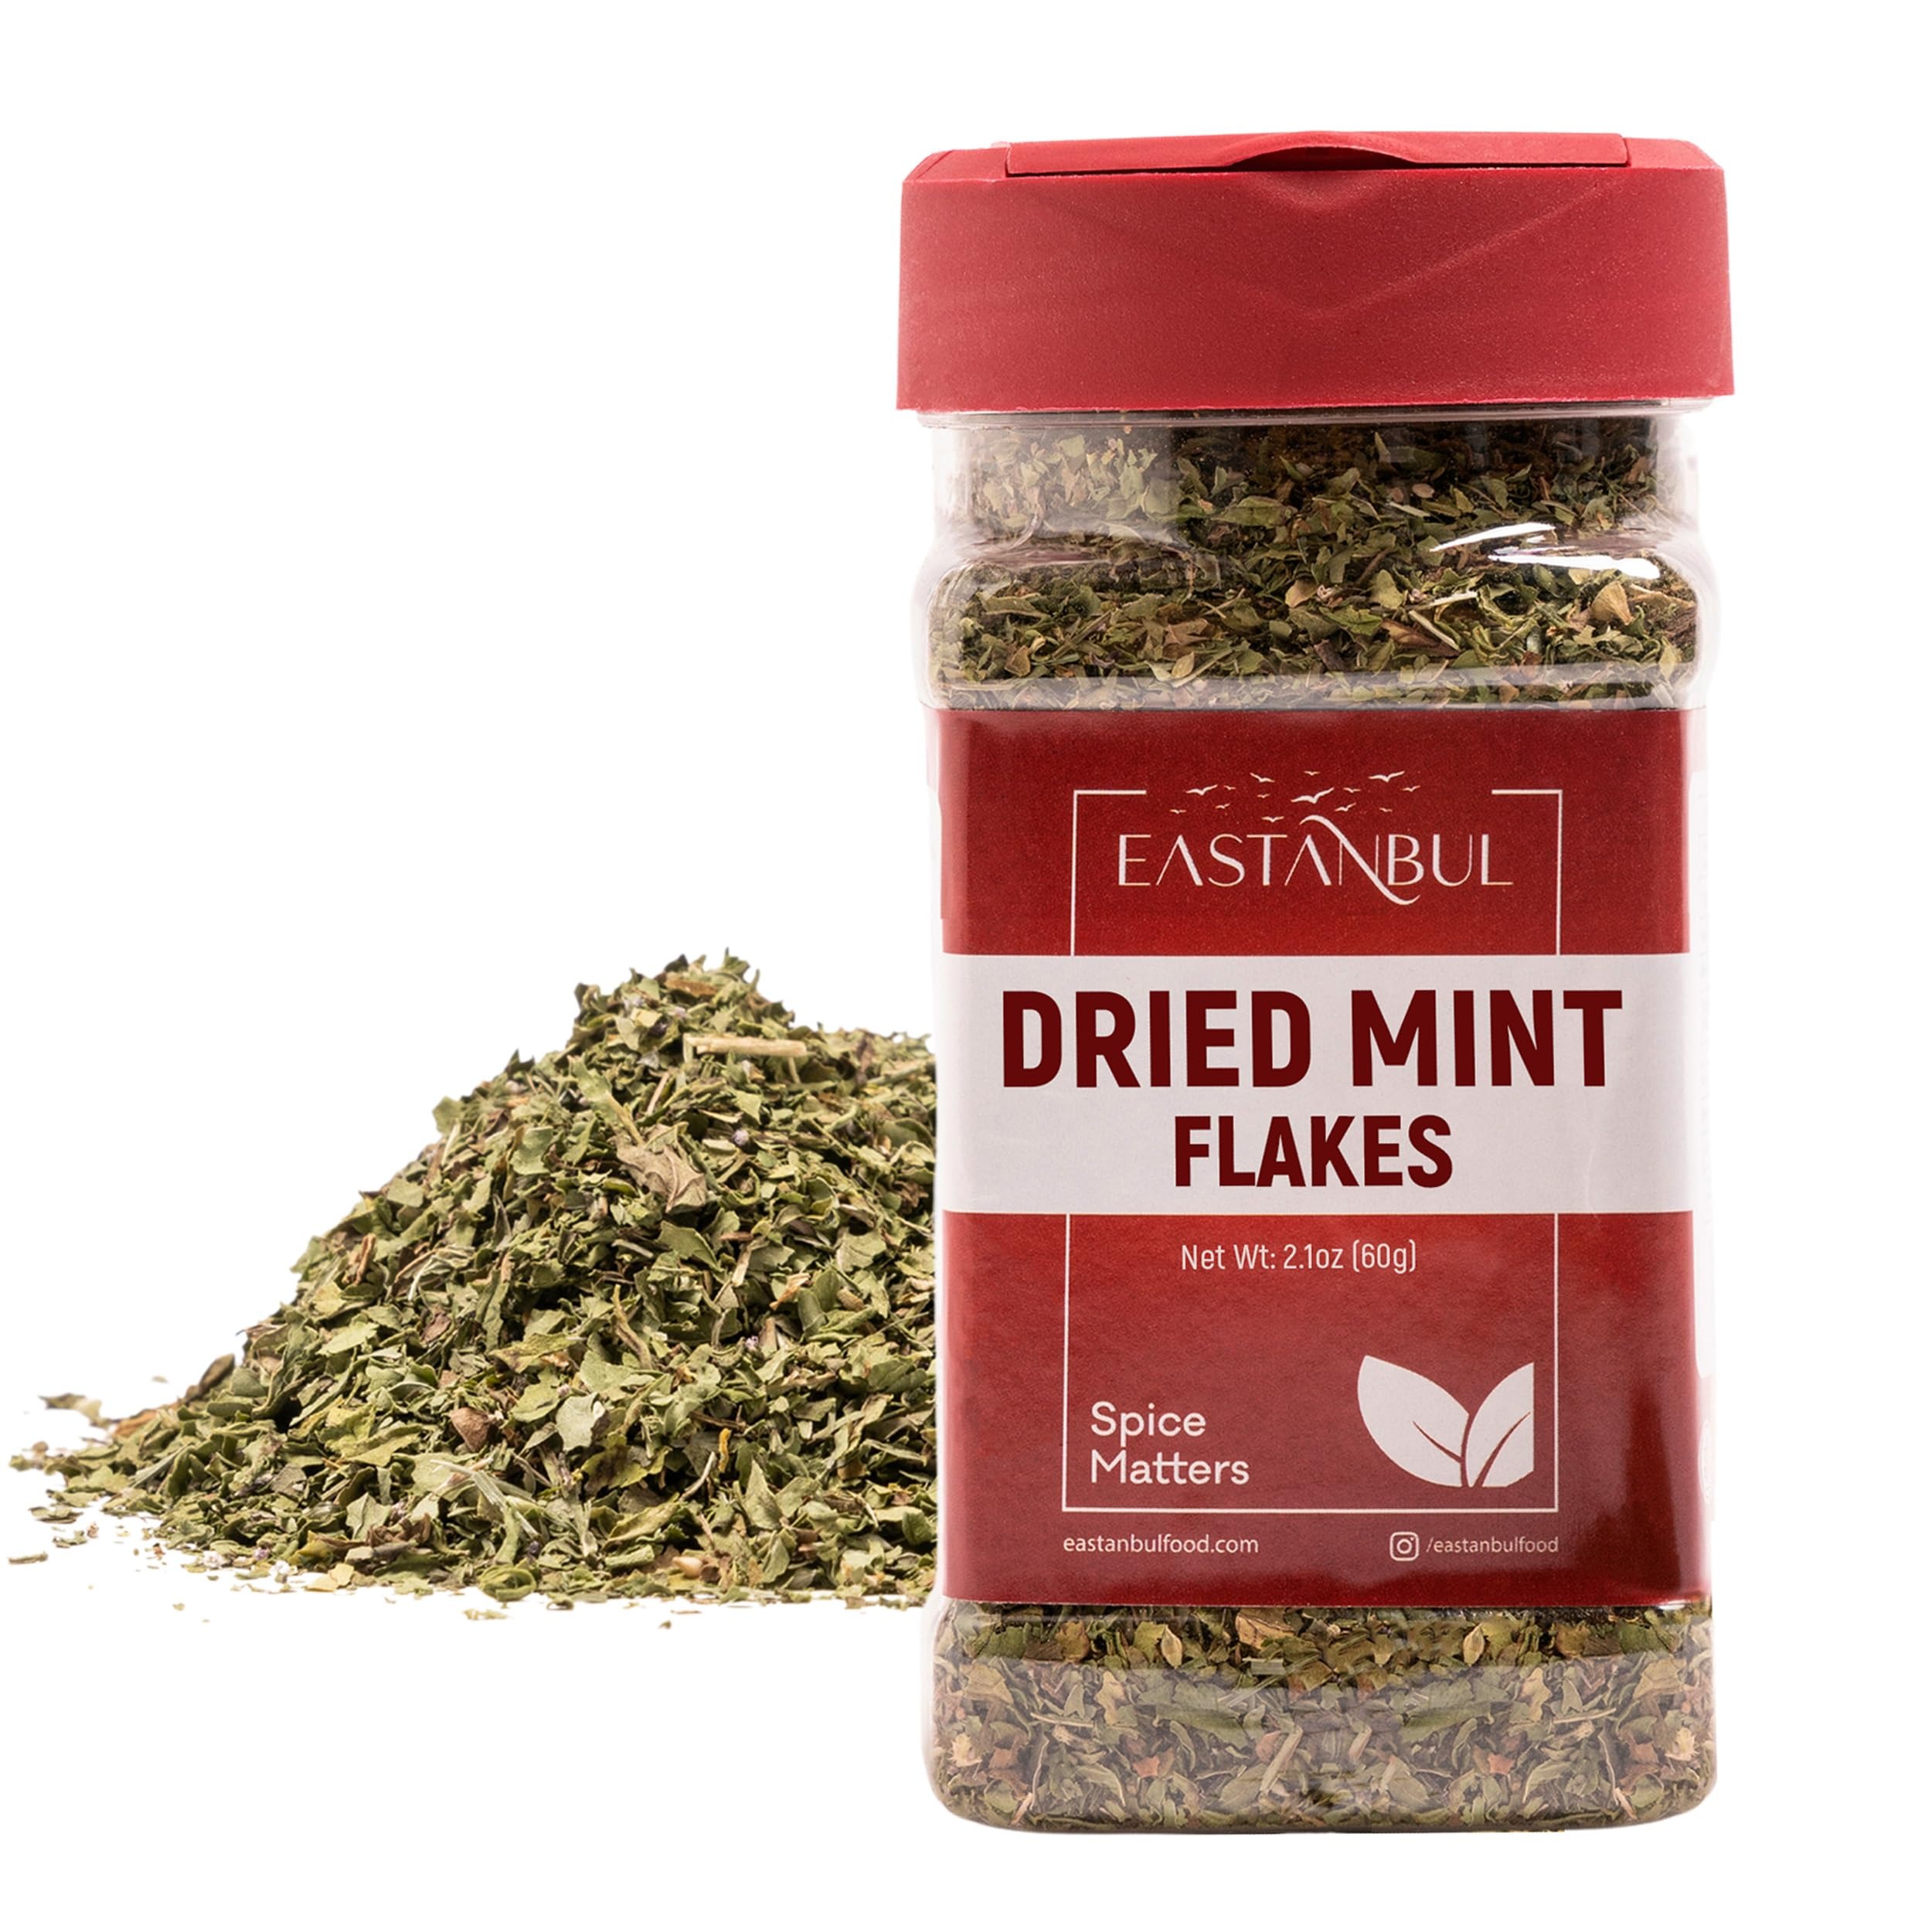
Item Name: Eastanbul Dried Mint, 2.1oz, Dried Mint for Cooking, Peppermint Leaves, Perfect for Tea Loose Leaf, Peppermint Herb Seasoning,%100 Natural, Non-GMO, Turkish Spice
Bullet Point 1: Dry Mint Leaves : Spices are literally divine gifts, and Eastanbul is thrilled to meet its customers with another meticulously selected herb harvested from bountiful lands of the Mediterranean region and Ancient Spice Route: Dried peppermint leaves with a unique taste profile, blending a pronounced minty flavor, a subtle sweetness, and a cooling sensation with a comforting herbaceous, earthy nuance that converts various dishes into a feast
Bullet Point 2: Culinary Peppermint Leaf : Dry Mint Leaf, aka Hoja de Menta or Dried Peppermint leaf is widely used in healthy and appetizing Mediterranean, Indian and American Cuisines. Many savory and sweet recipes utilize loose leaf mint for salads, yogurt-based dips like cacik (tzatziki), spice mix and marinades, holiday season treats such as peppermint bark, mint cheesecake, dishes like mousaka, stuffed grape leaves, biryanis. Enjoy the robust bouquet of mint leaves dry for cooking or seasoning
Bullet Point 3: 100% Natural and Clean: You don't need a journey to Istanbul to reach authentic Mediterranean & Turkish Spices, Eastanbul will be bringing them to your doorstep. Our best-quality refreshing mint leaves is vegan, not contaminated or adulterated. Add peppermint herb to your culinary repertoire and, of course, to your spice cabinet with ease of mind. Any connoisseur will appreciate them. Non-irradiated, Gluten Free & Non-GMO
Bullet Point 4: Spice Pairings : Dried mint, with its cool, refreshing taste, enhances the grassy notes of parsley , the slight sweetness of dill, and the citrus undertone of cilantro, creating a harmonious blend of freshness. Stars when paired with the pungency of garlic and the zestiness of lemon
Bullet Point 5: Spice Matters! : Our brand embraces responsible manufacturing, material transparency, and workplace diversity and is committed to the utmost customer satisfaction standards. Eastanbul %100 stands behind its authentic spices and offers 30-day money-back guarantee
Product Description: <p><strong>DRIED MINT</strong></p><p><strong>Also Known As: </strong>Peppermint, Spearmint</p><p><strong>Origin:</strong> Harvested from the leaves of the Mentha genus, native to Europe and Asia, and widely cultivated around the world.</p><p><strong>Ingredients:</strong> 100% dried mint leaves</p><p><strong>Taste and Aroma:</strong> Refreshing, cool, and aromatic, adding a burst of minty flavor to both sweet and savory dishes.</p><p><strong>Uses:</strong> Infuse into teas, sprinkle on salads, yogurt, or desserts, and incorporate into Middle Eastern or Mediterranean recipes.</p><p><strong>Substitutes:</strong> Fresh mint leaves, though the intensity of flavor may vary.</p><p><strong>Fun Fact: </strong>Mint has a rich history and is mentioned in Greek mythology. It was also used in ancient times for its medicinal properties.</p>
Value: 2.1
Unit: Ounce

Price: 6.49